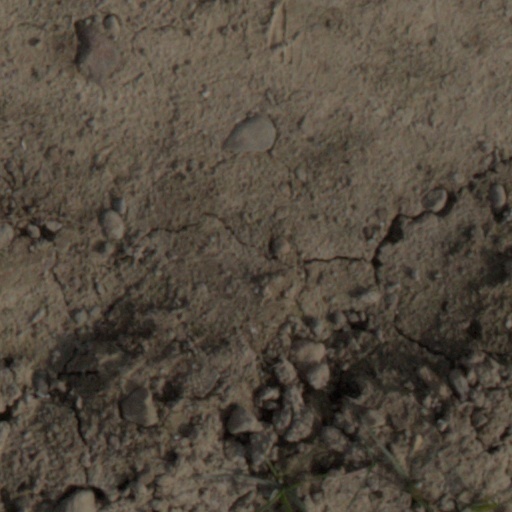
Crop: wheat